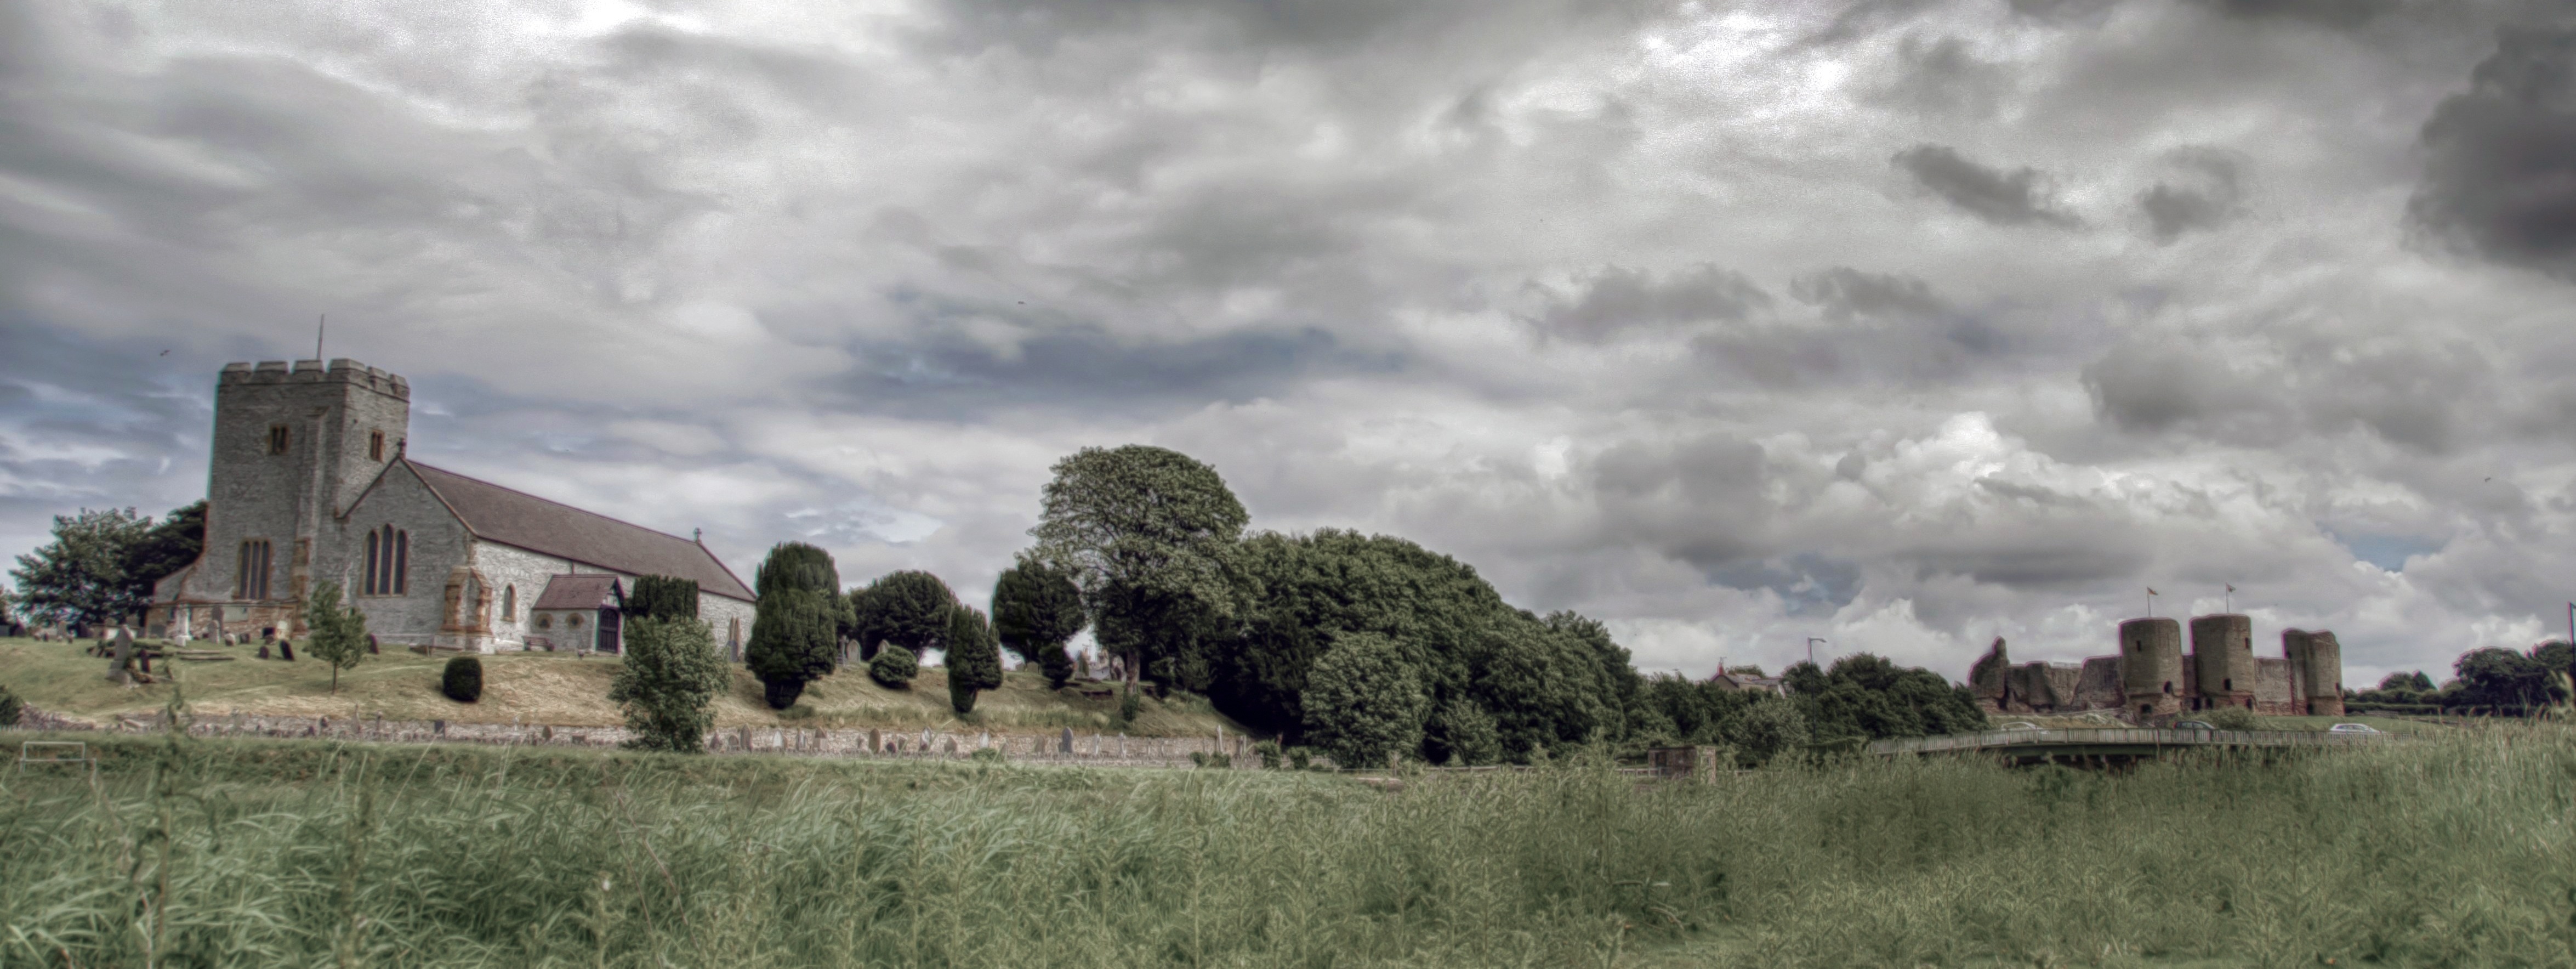
landscape, tree, grass, cloud, architecture, sky, old, castle, church, savanna, plain, clouds, ruins, heritage, ecosystem, screenshot, rural area, ghw